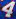
Number: 4